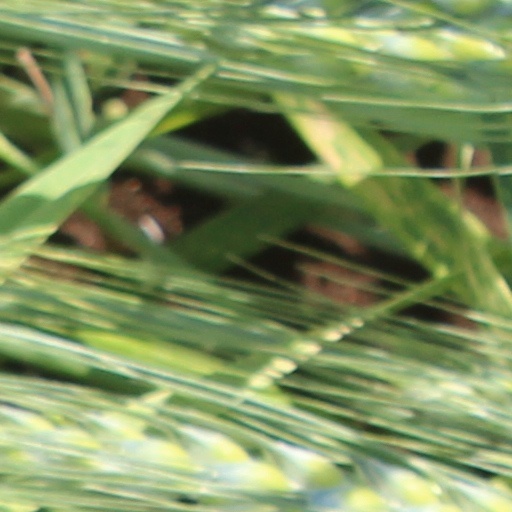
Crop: wheat